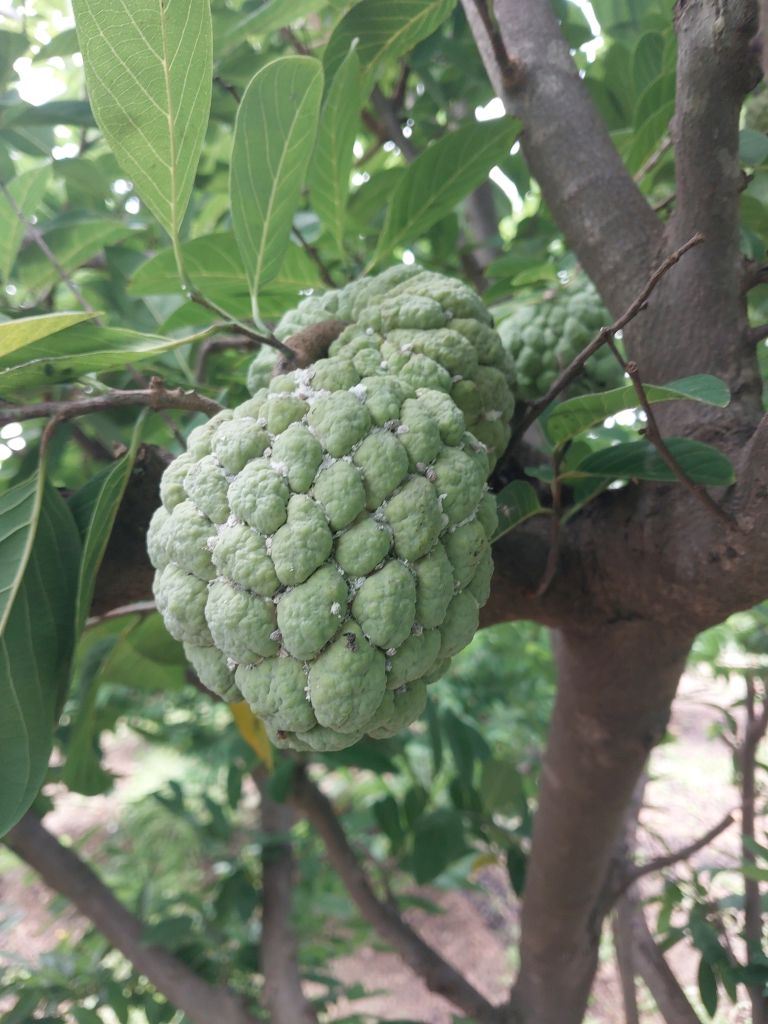
Disease label: Mealy Bug